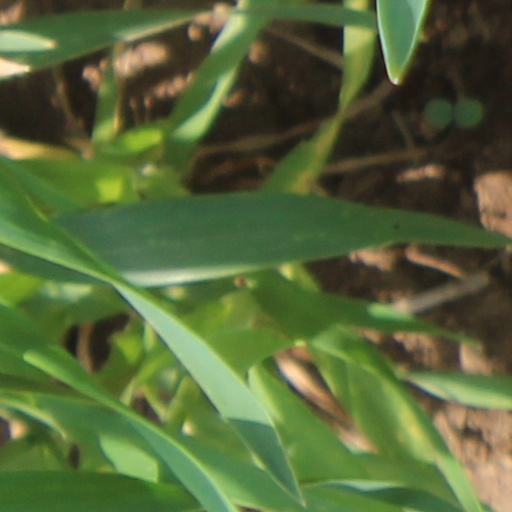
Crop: wheat